The Children's Hospital at Westmead

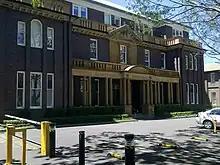
RAHC Camperdown

The hospital was opened in 1880 as the Sydney Hospital for Sick Children. In 1878, Jessie Campbell-Browne, wife of the Member for Singleton, had gathered a group of women to discuss the merits of establishing a children's hospital in Sydney; the outcome of Campbell-Browne's overtures was the new hospital. It soon outgrew the small building in which it was housed at Glebe Point. In 1906, it moved to a much grander building, designed by Harry Kent in Camperdown, where it stayed for 89 years, where it was known as the Camperdown Children's Hospital.